Mark Duffy (footballer)

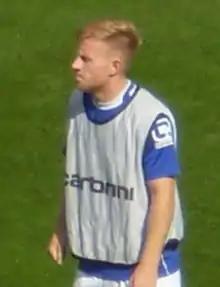
Duffy with Birmingham City in 2014

Mark James Duffy (born 7 October 1985) is an English football coach and former player who is assistant manager of club Southport.